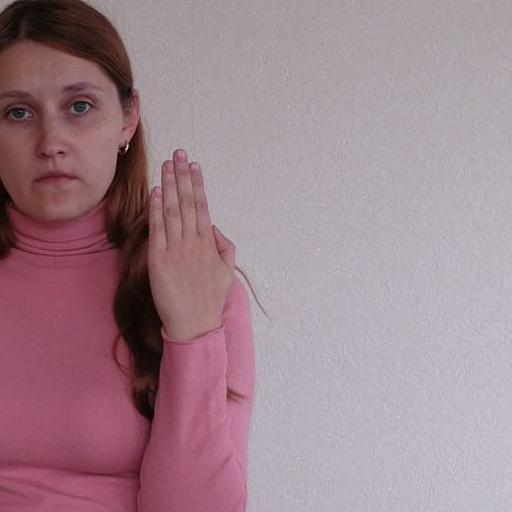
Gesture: stop_inverted